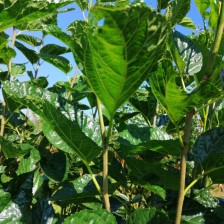
Variety: BlackOodTurkey